AgustaWestland Apache

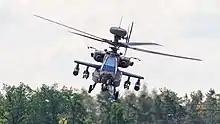
Front view of Apache AH1 at Berlin Air Show 2016

The Apache quickly became a highly valued tool against insurgents, able to rapidly respond to Taliban forces on the ground. Major Huw Williams, second in command of 3rd Battalion, The Parachute Regiment, stated that: "We're really impressed [with the Apache]. It's a very effective beast." It has been noted that Taliban forces refer to the aircraft as the "Mosquito".